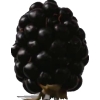
Label: blackberry